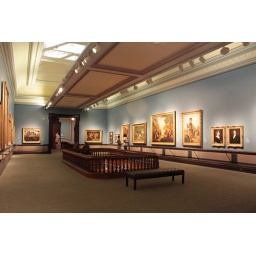
The floor directly above the ballroom at the Crocker Art Museum. Note the statue running away in the door at the background.